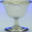
Label: cup